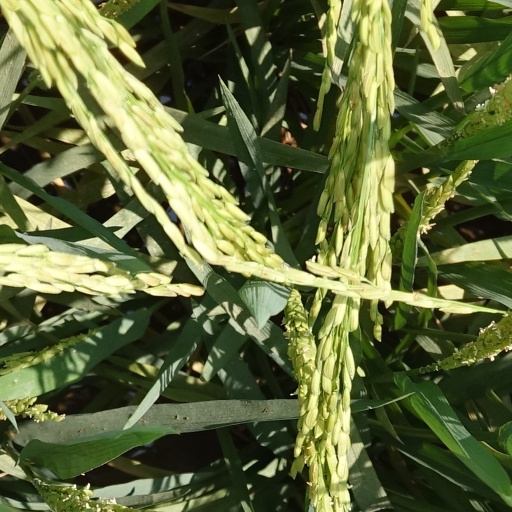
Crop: rice